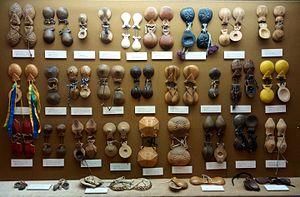
La Fondation Joaquín Díaz est un organisme culturel espagnol à but non lucratif qui dépend de la députation provinciale de Valladolid, dont l'objectif est de promouvoir la connaissance, l'évaluation et la diffusion de la culture traditionnelle.